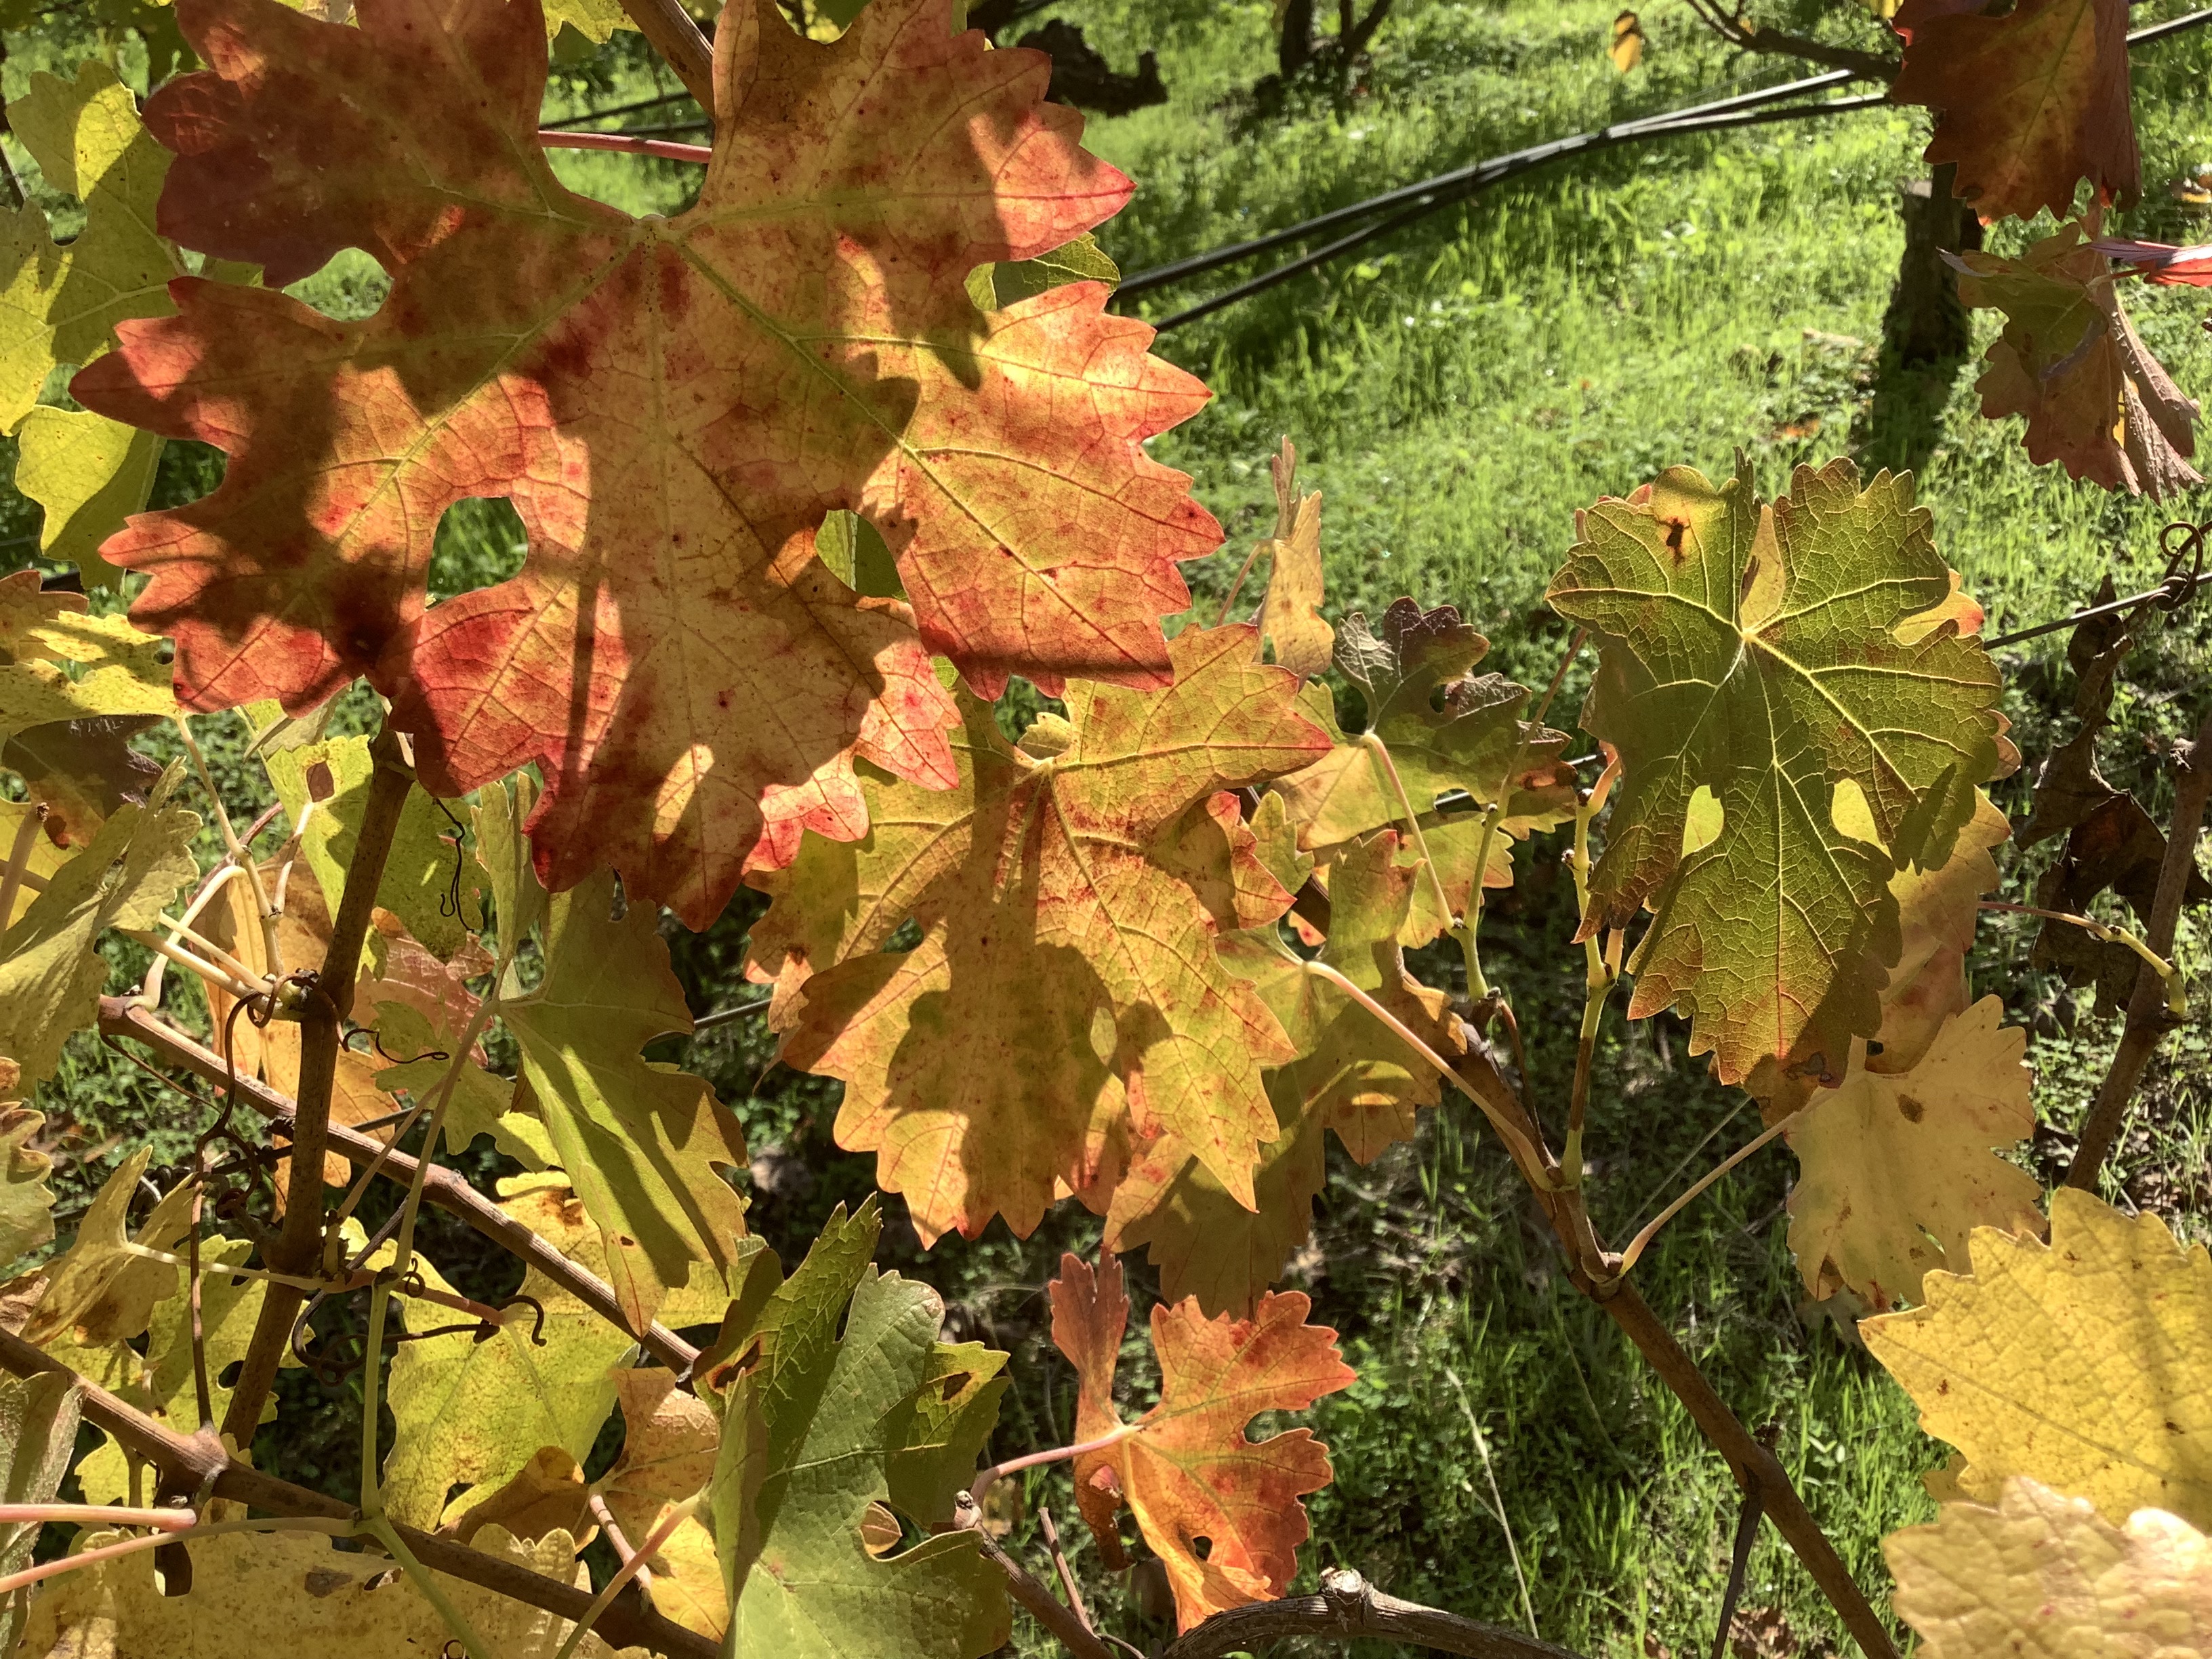
Label: Other Red